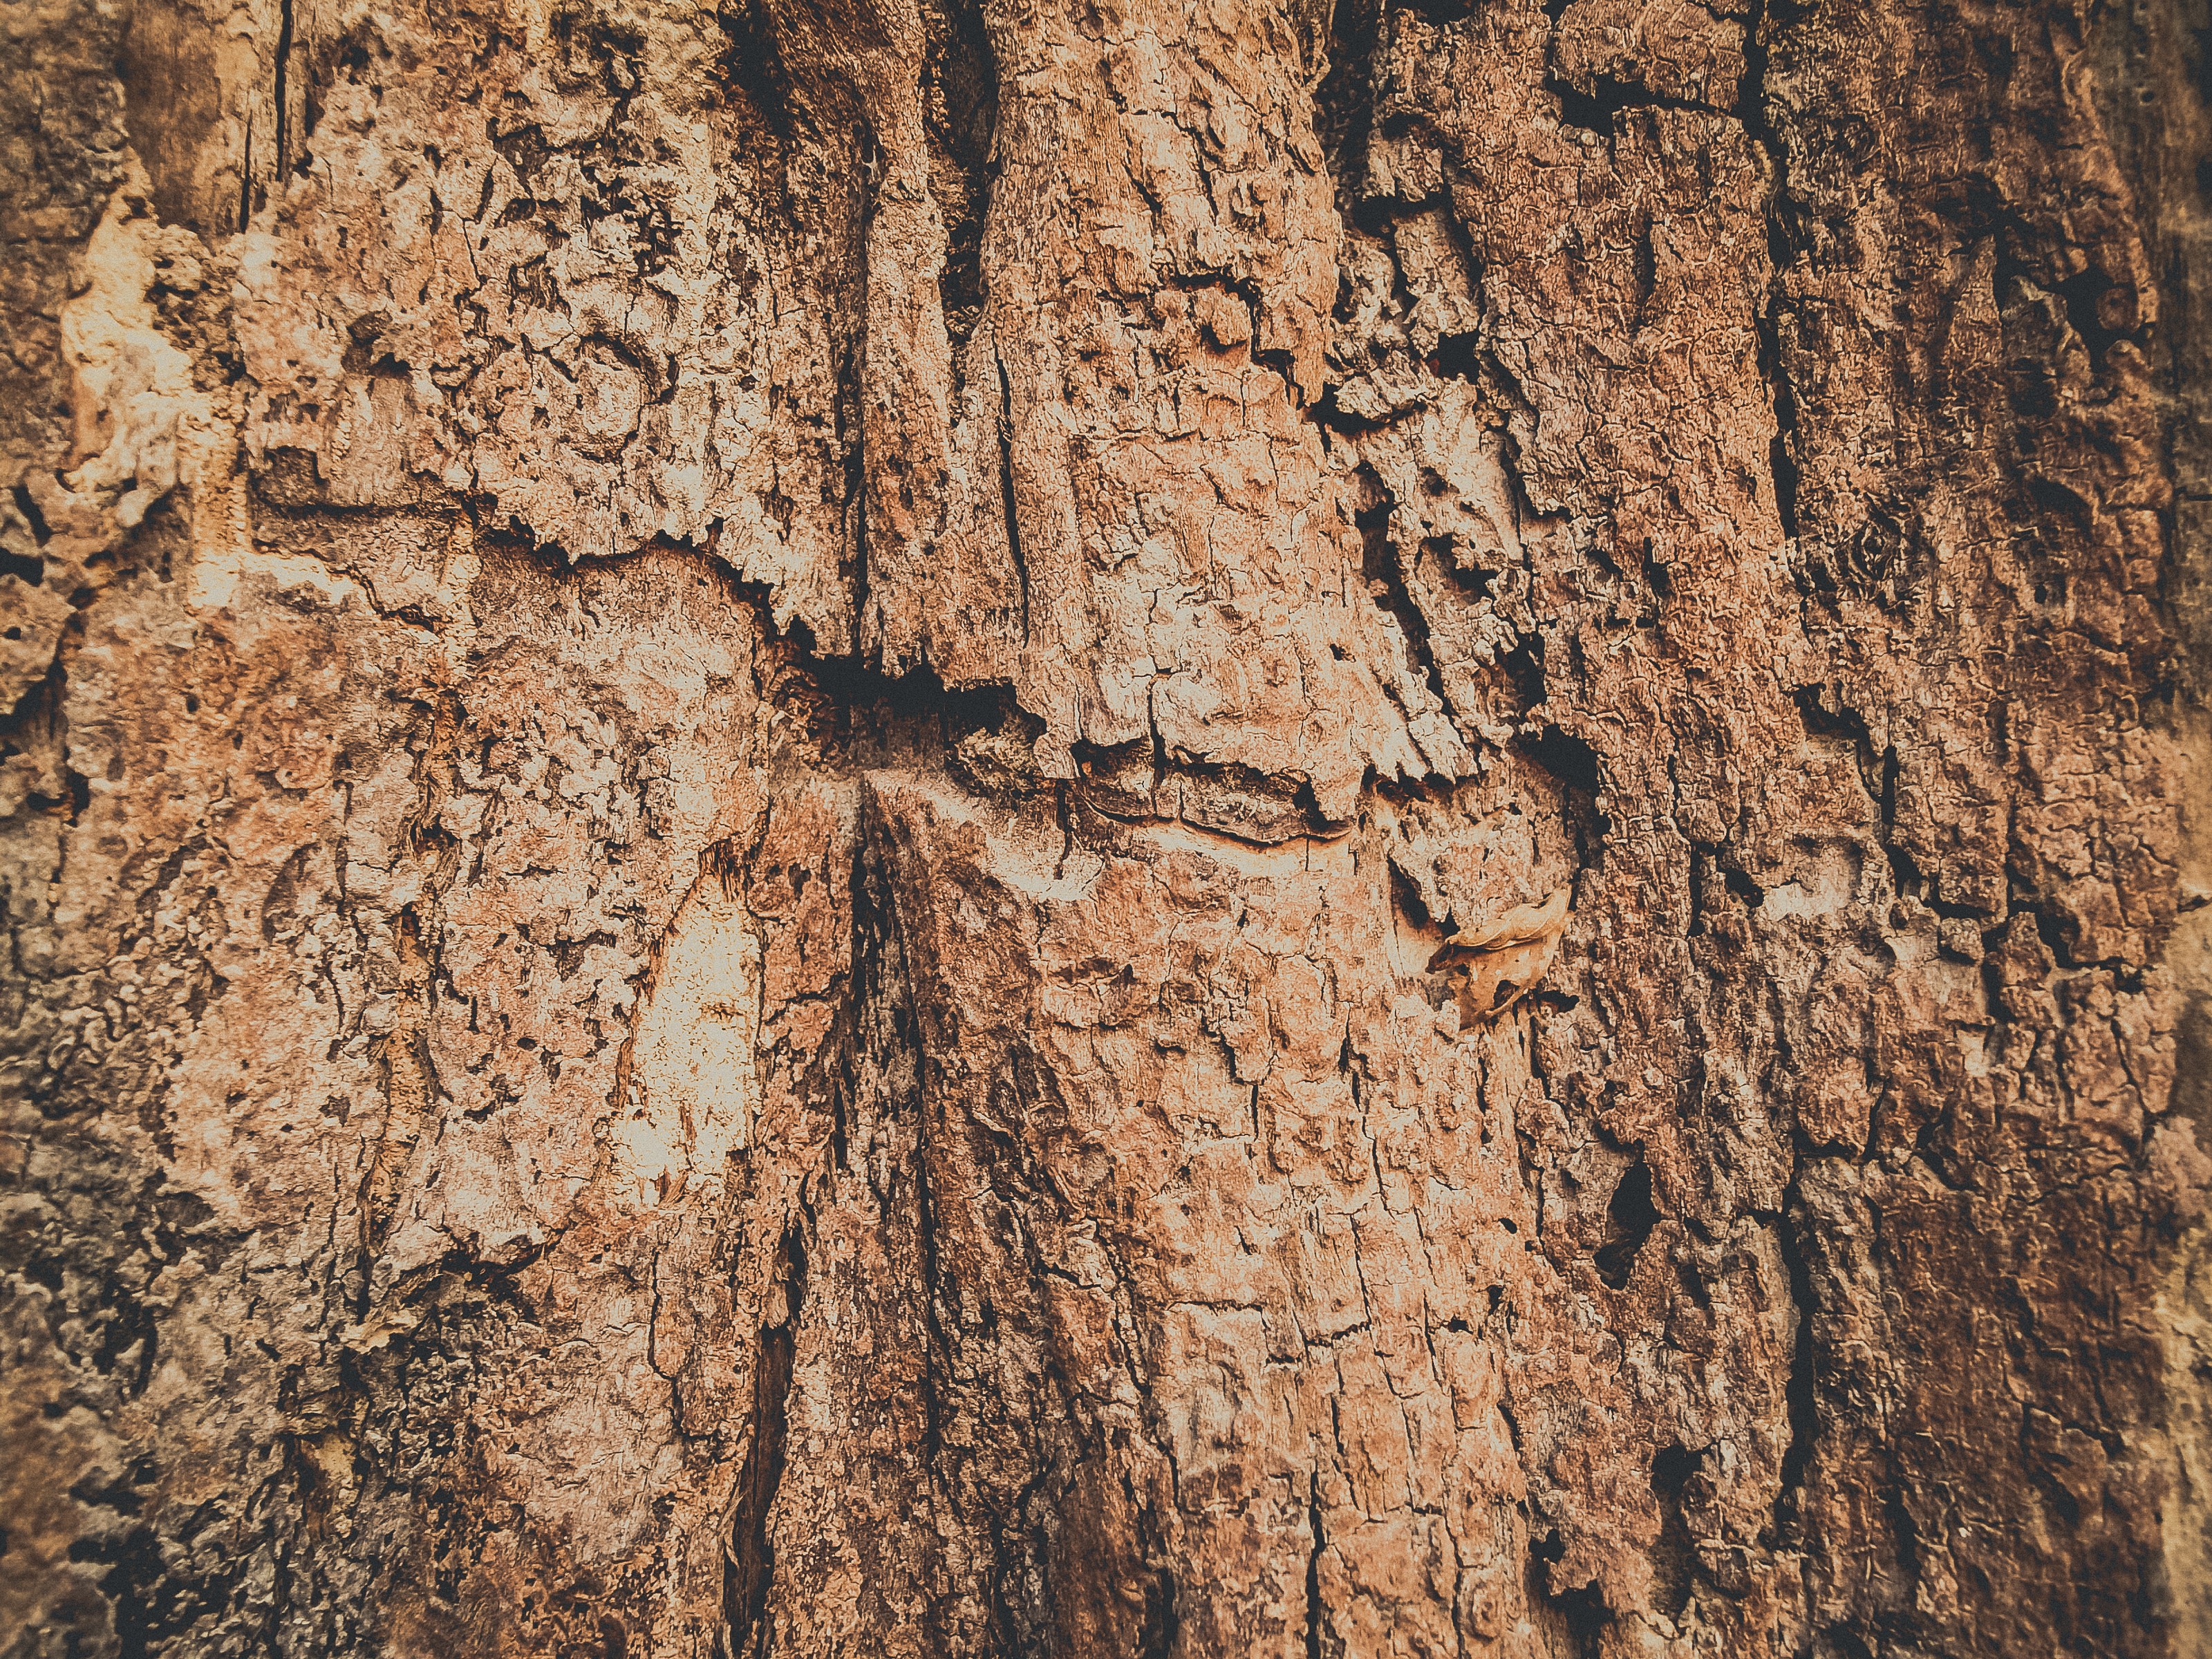
background, bark, brown, dirt, dirty, hard, natural, nature, old, organic, outdoor, park, pattern, plant, rough, square, tan, texture, tree, vintage, wallpaper, wood, wooden, rock, geology, trunk, close up, formation, soil